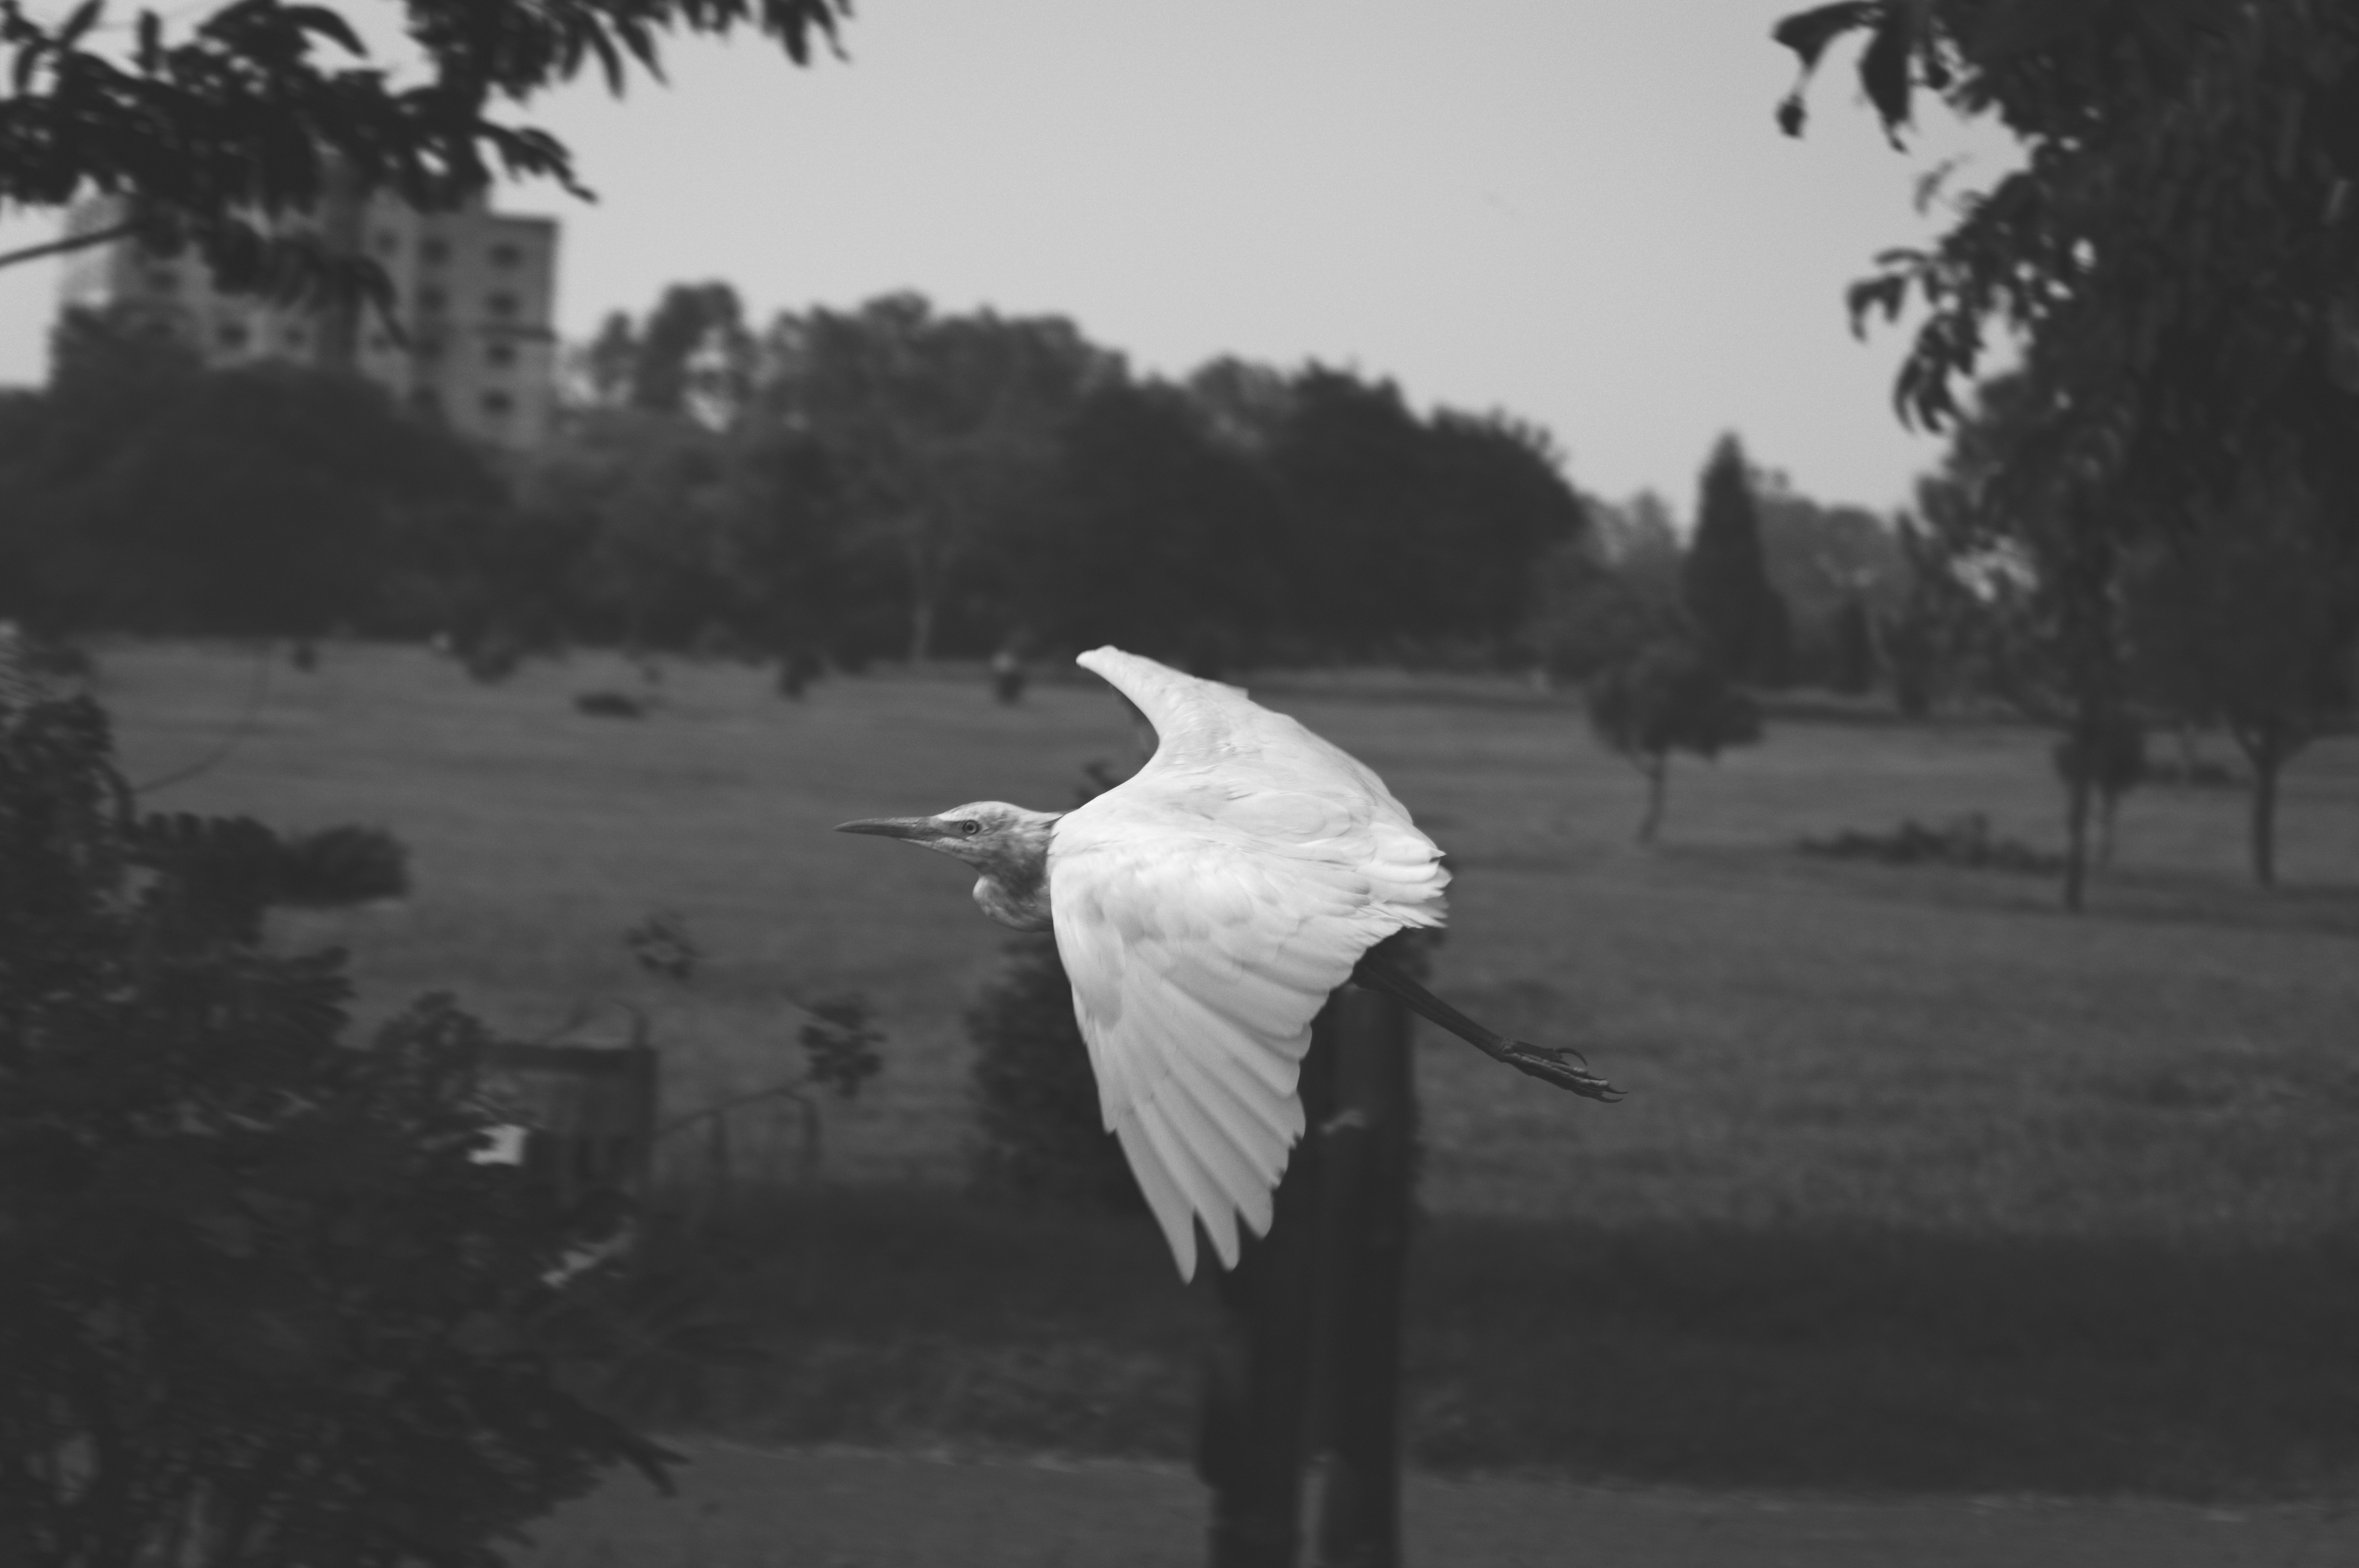
bird, wing, black and white, monochrome, monochrome photography